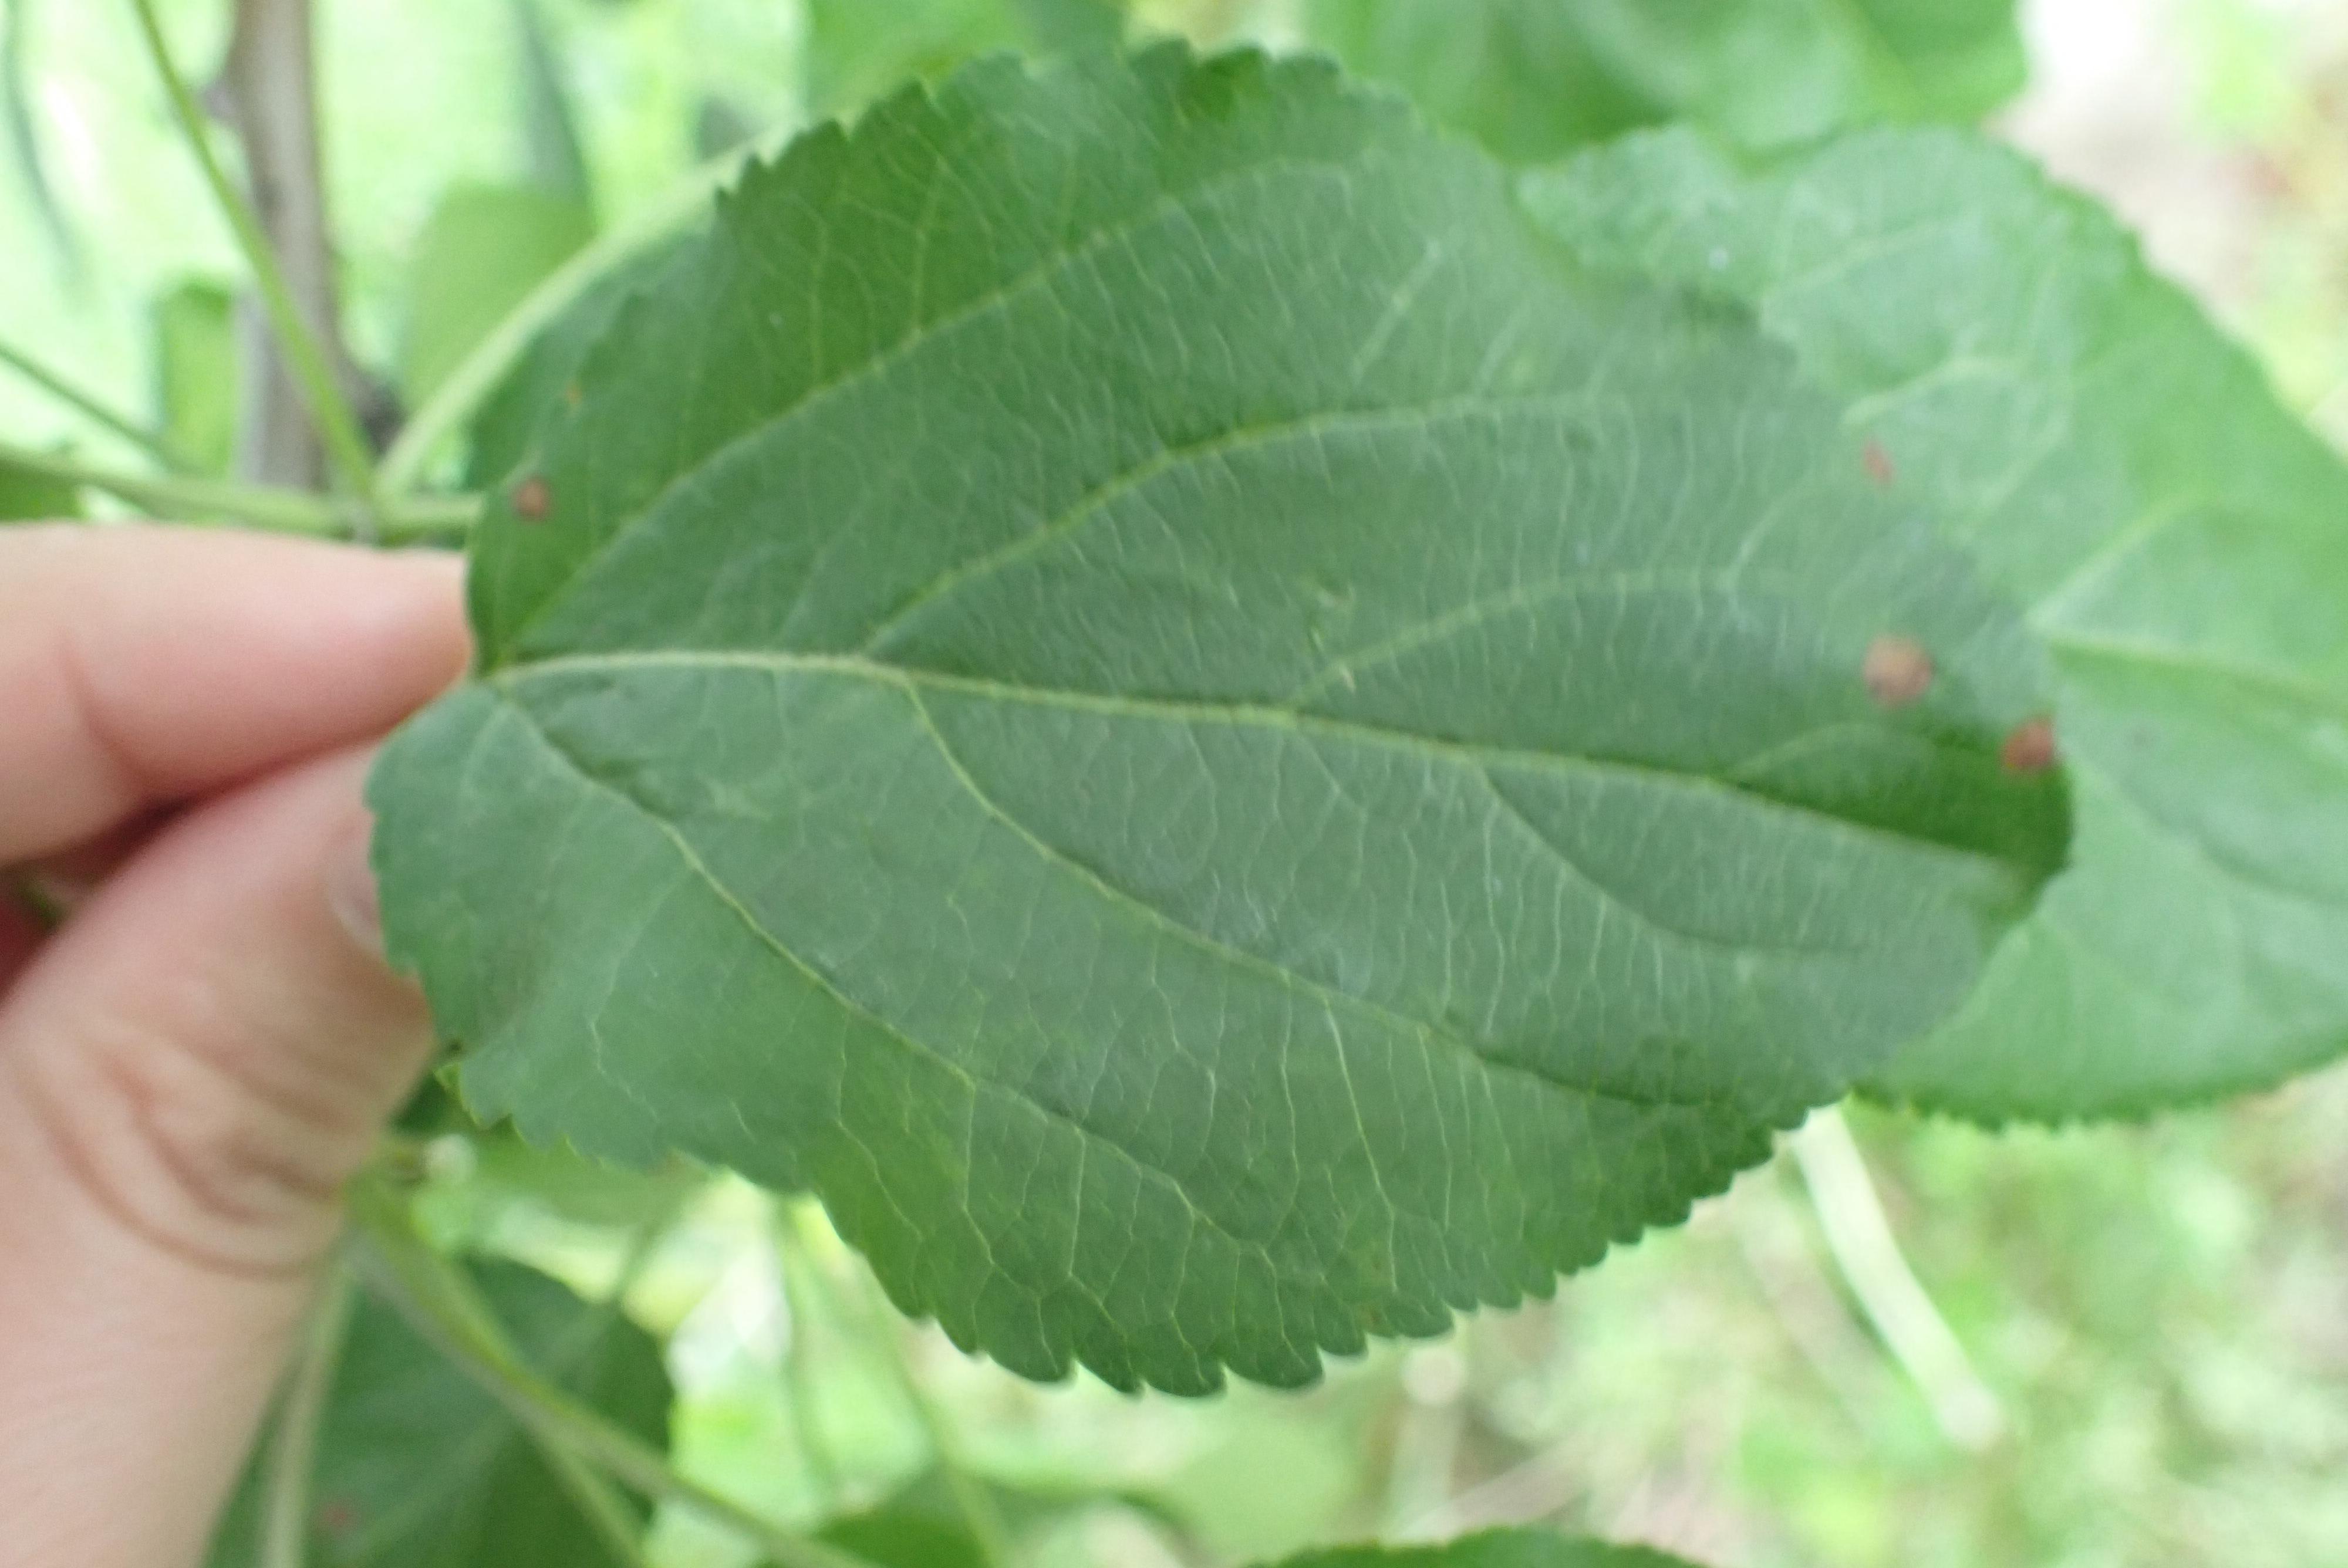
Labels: frog_eye_leaf_spot